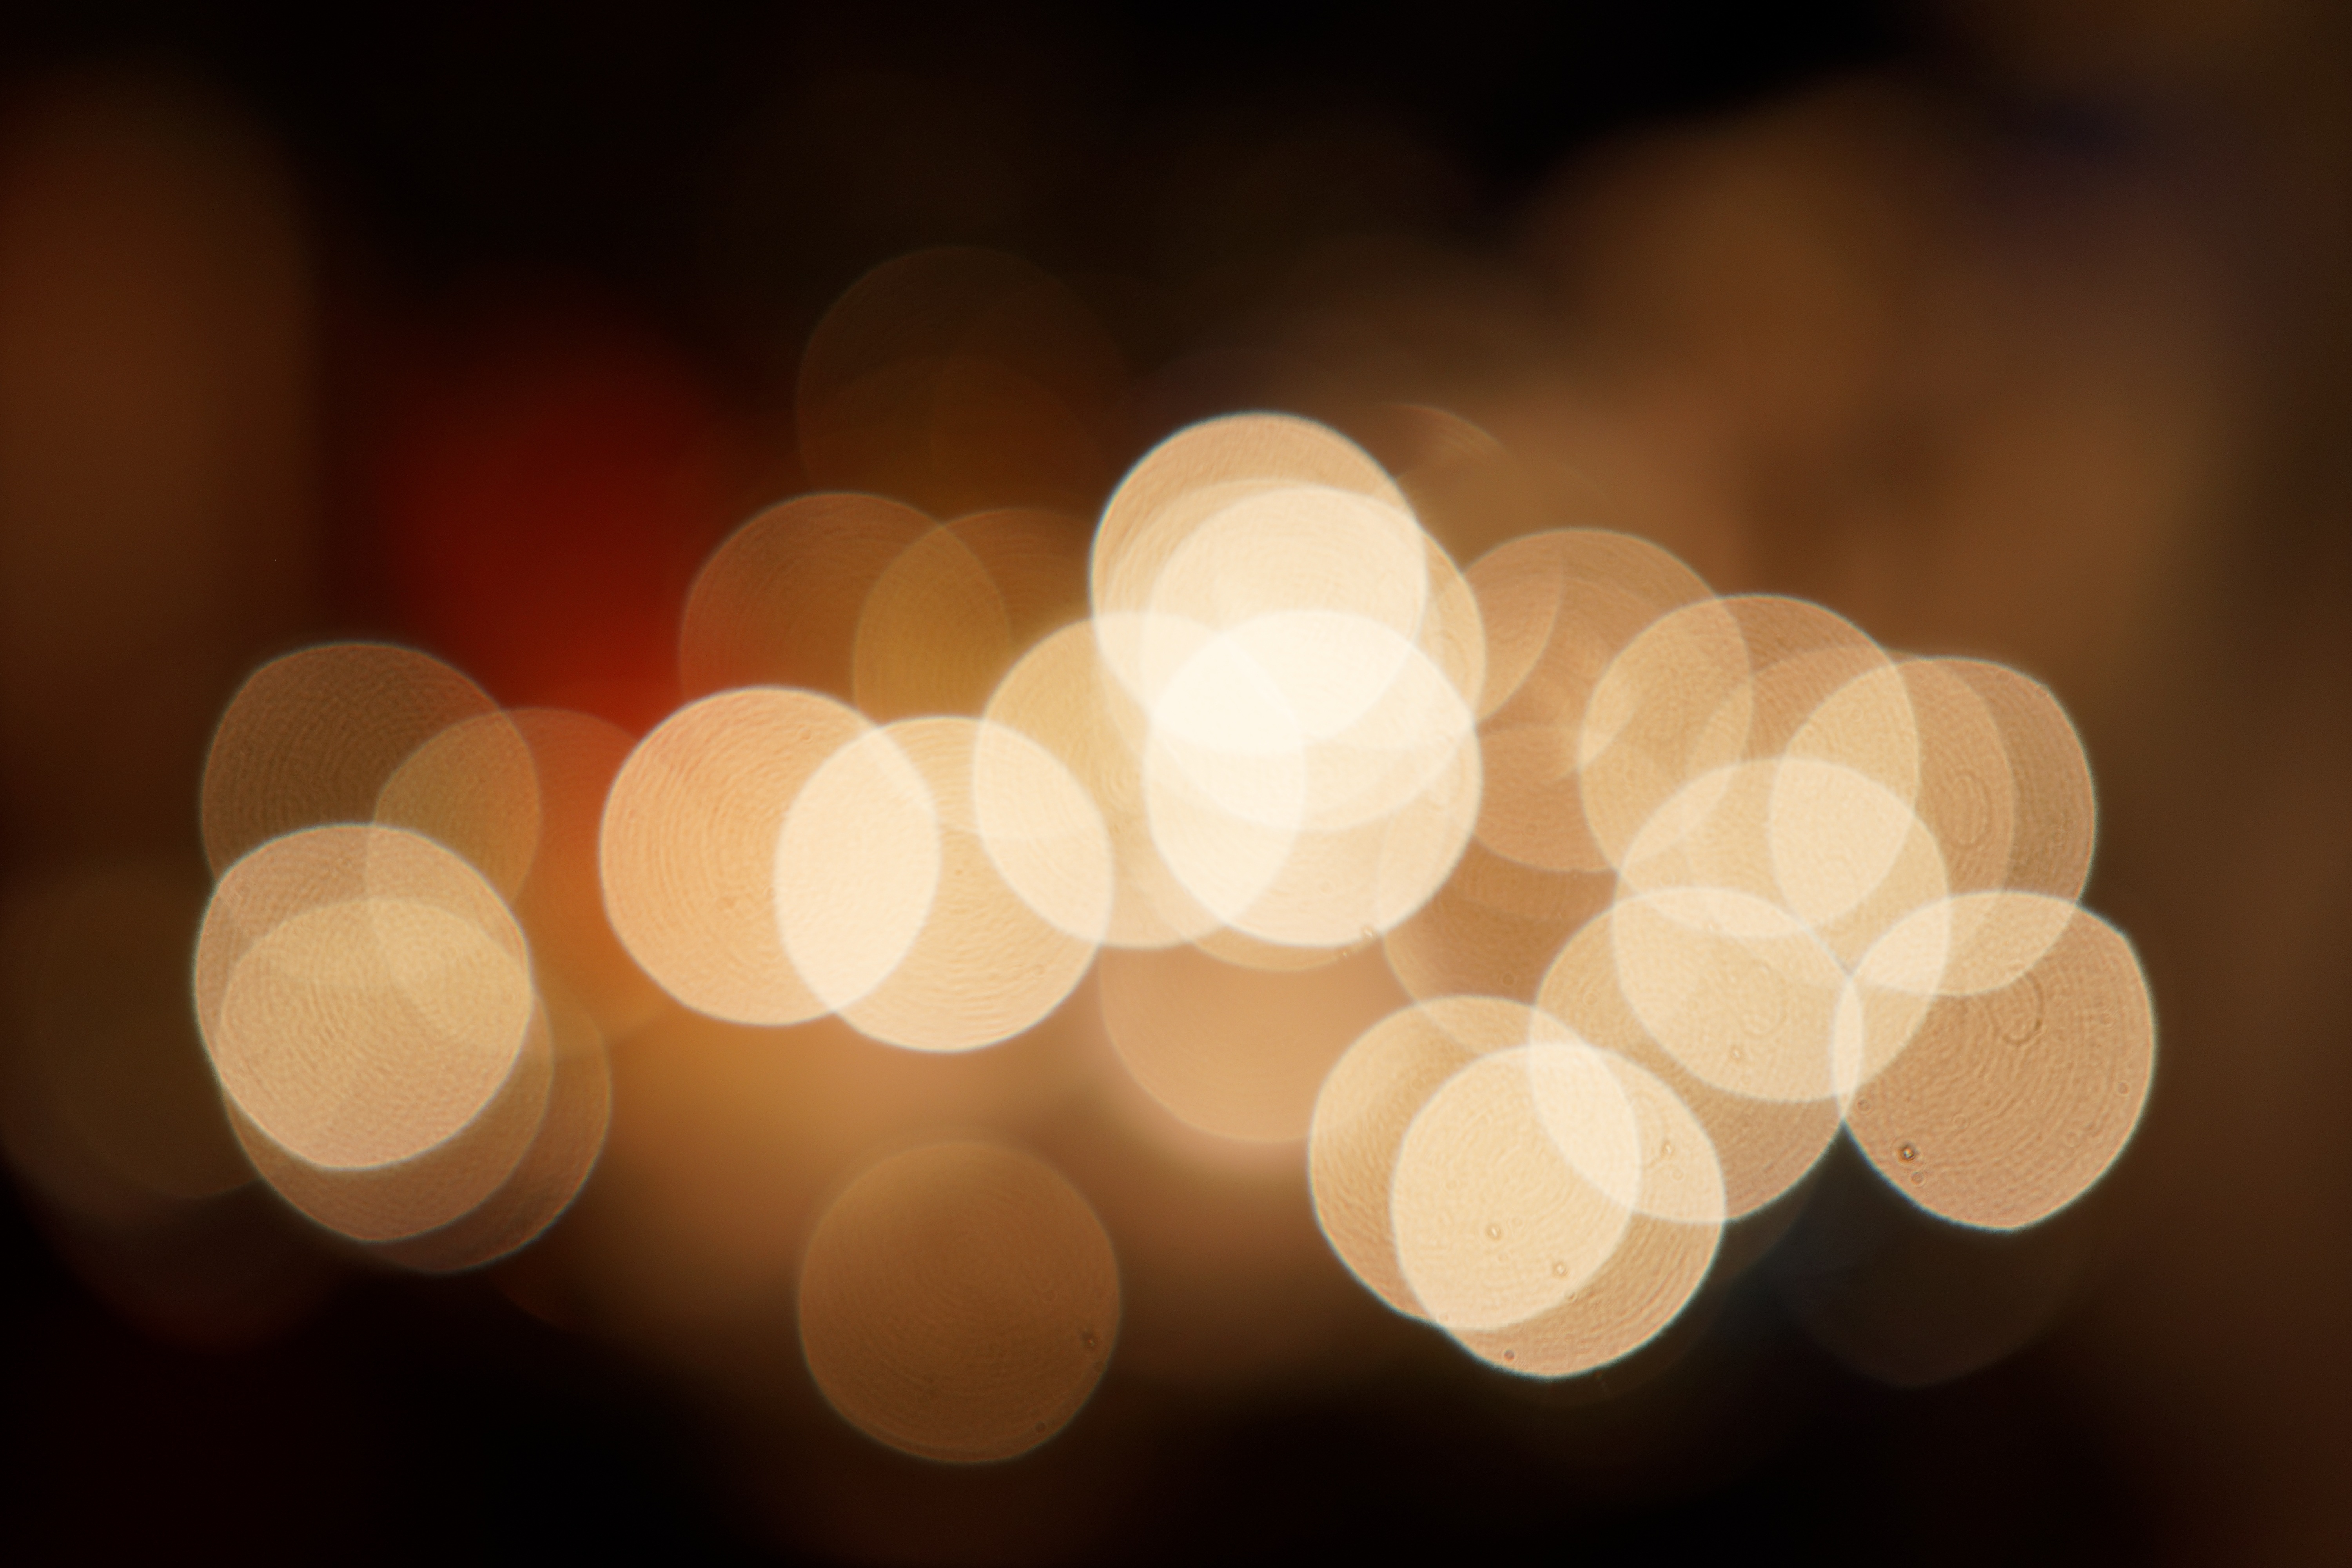
light, bokeh, blur, white, sunlight, petal, yellow, lighting, circle, shape, macro photography